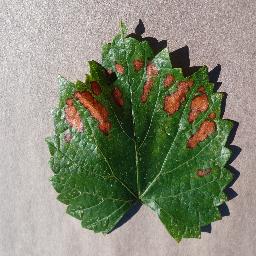
Label: Grape___Esca_(Black_Measles)